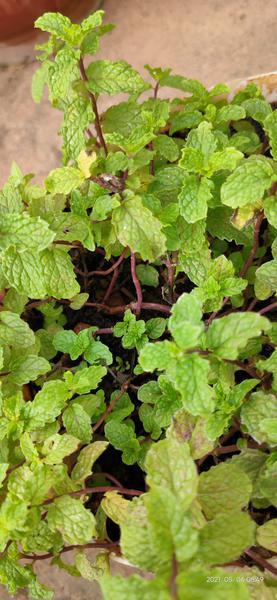
Plant: Mint